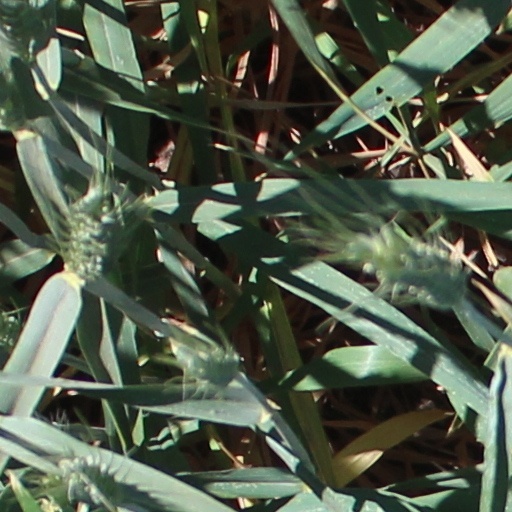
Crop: wheat